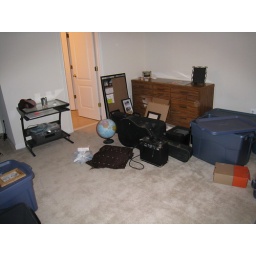
This is the right side of Jeremy's room standing in his door way looking at the bathroom